BBC Radio Wales

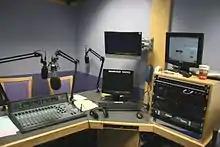
A BBC Wales Sport radio booth

"Radio Wales Sport" is broadcast on Saturdays, generally between 14:00 and 19:00, during the football and rugby seasons (the programme is extended on occasions to include live commentary of early and late matches).